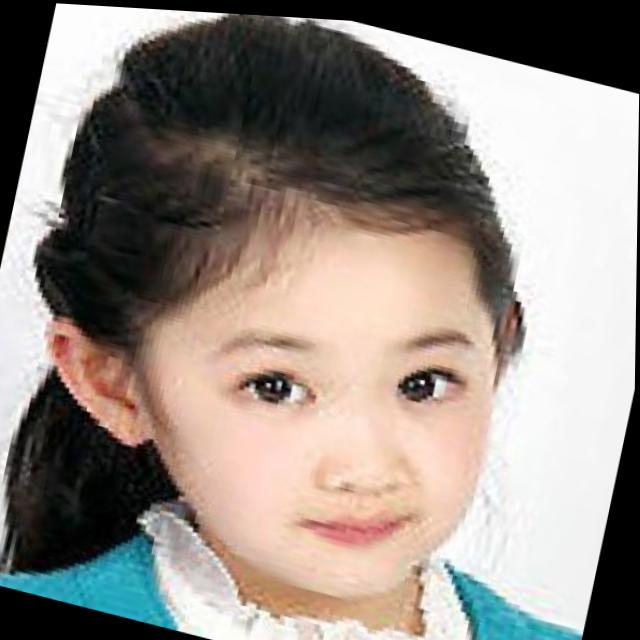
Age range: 0-12